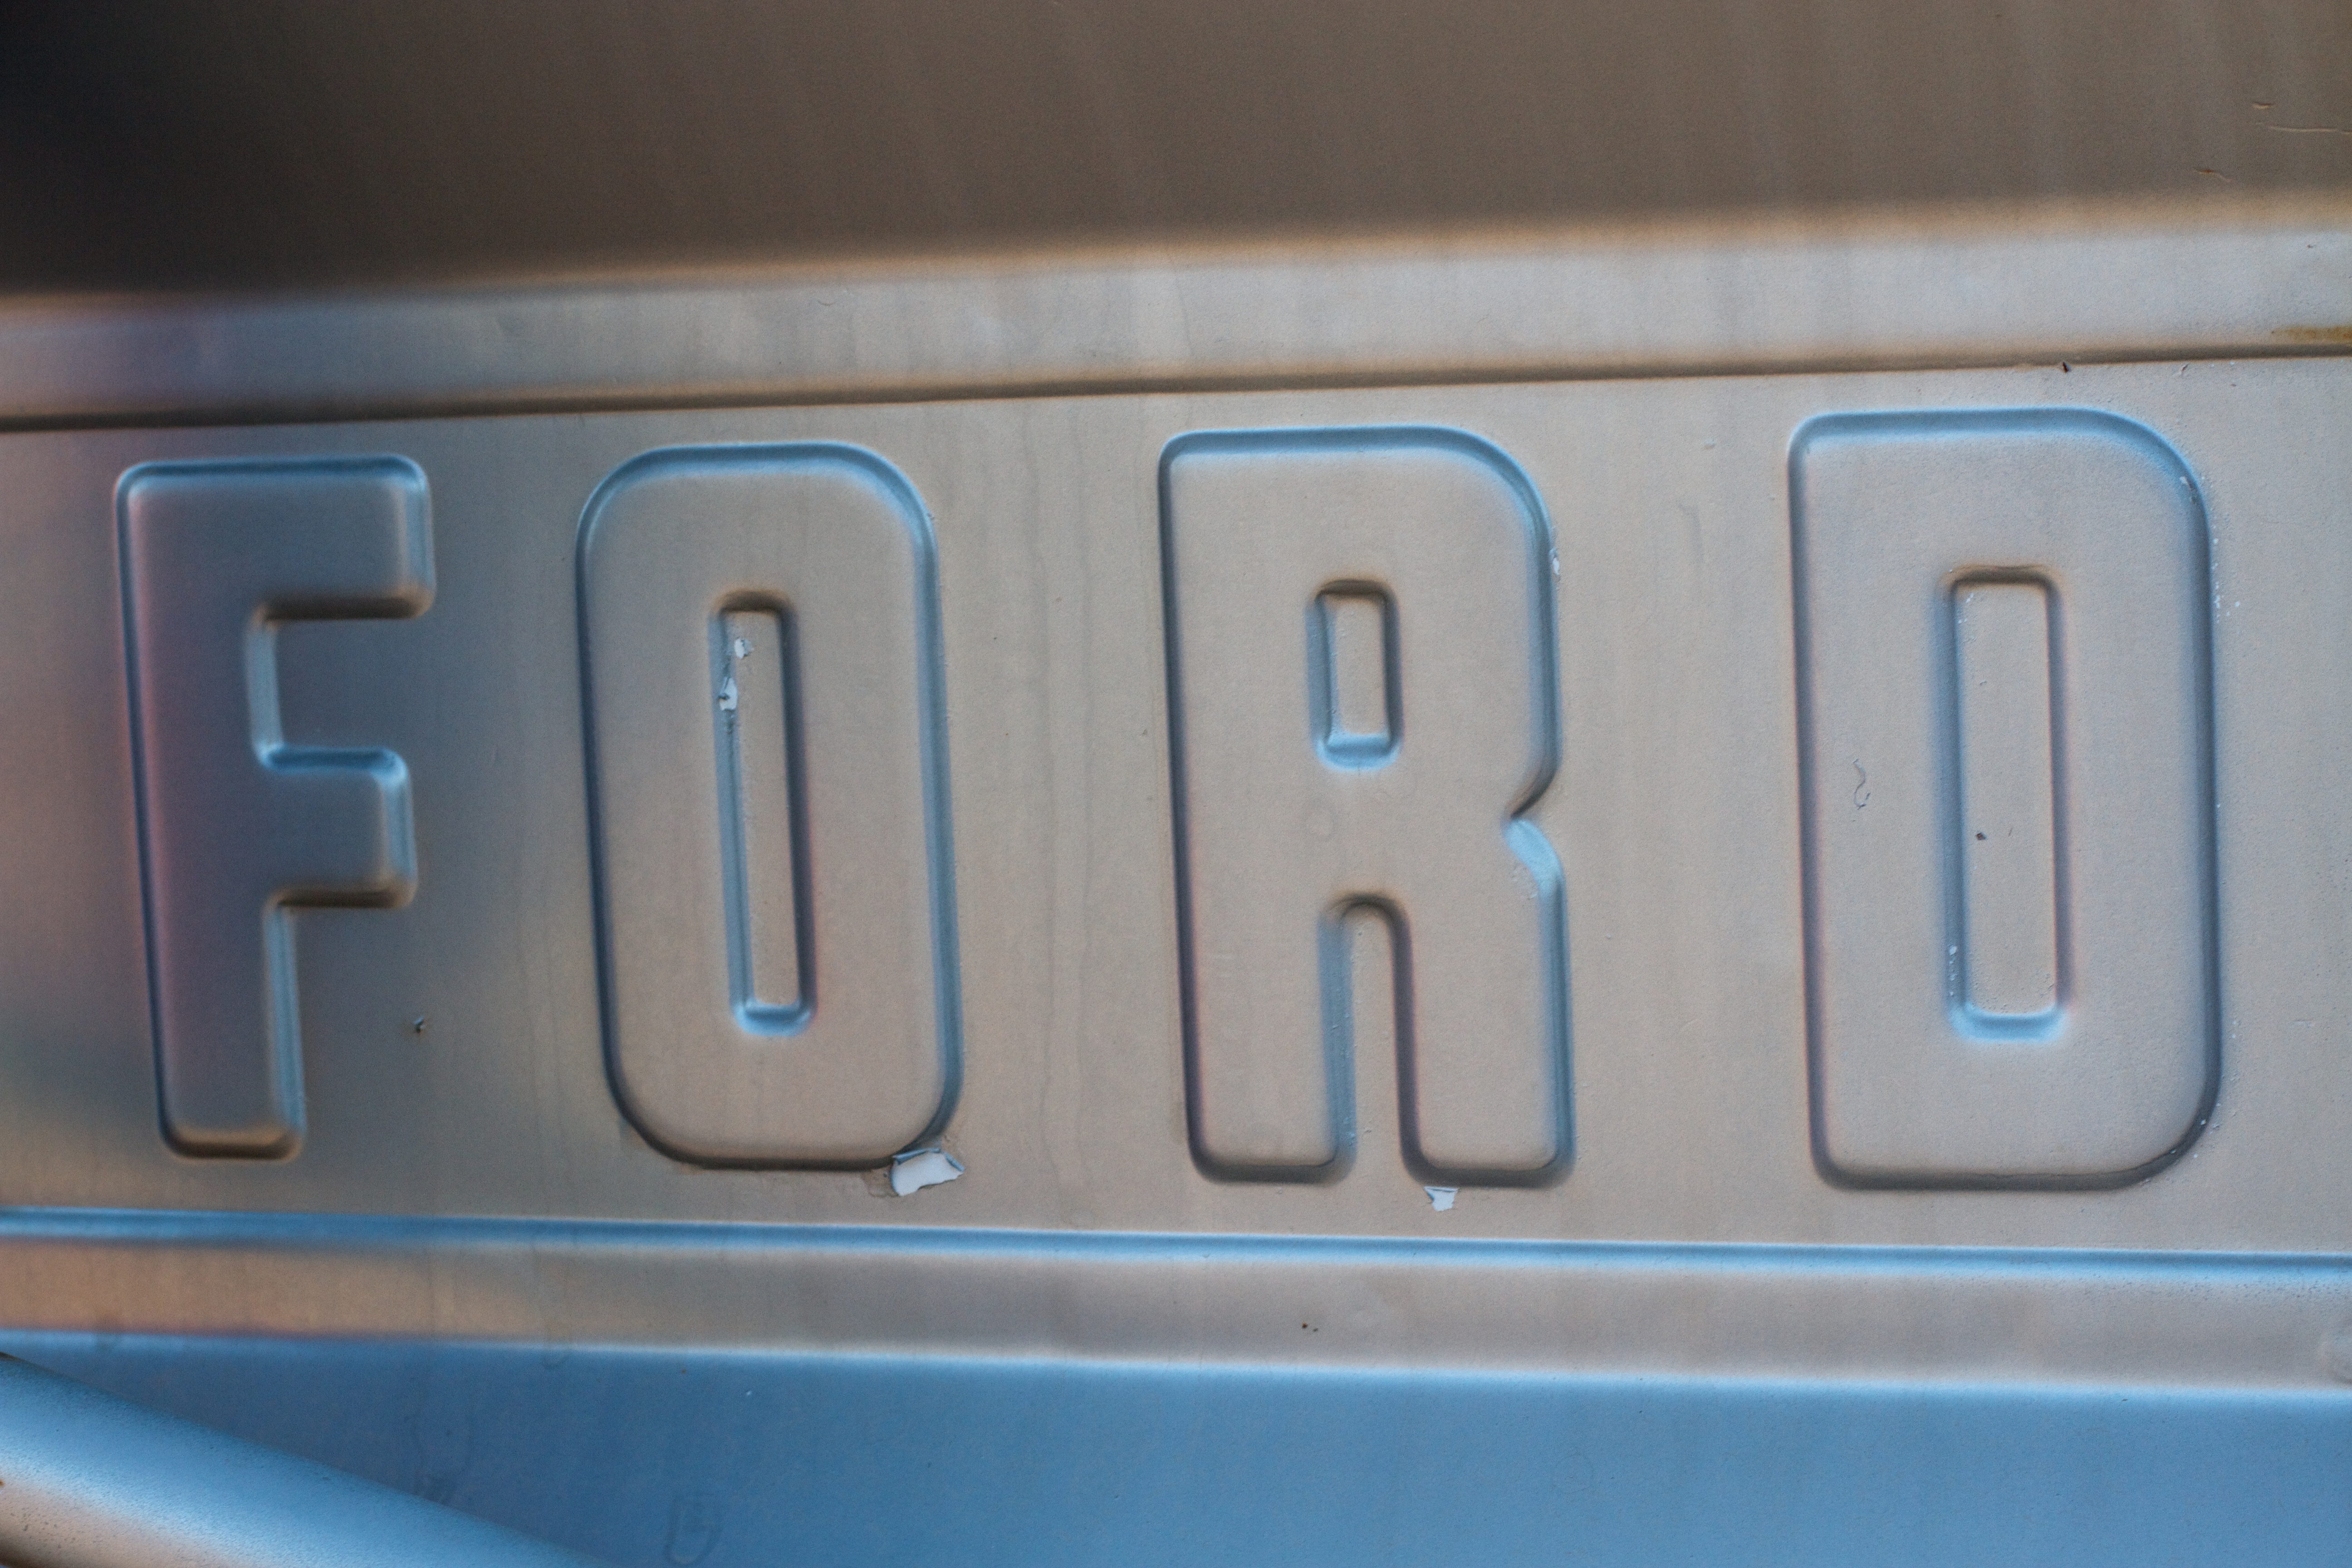
car, number, vehicle, gadget, blue, bumper, ford, automotive exterior, vehicle registration plate